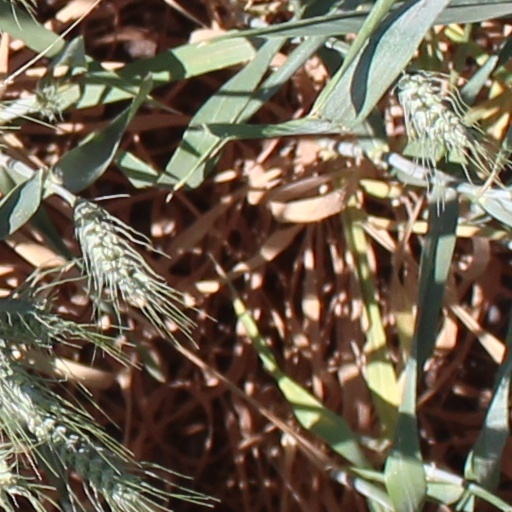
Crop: wheat